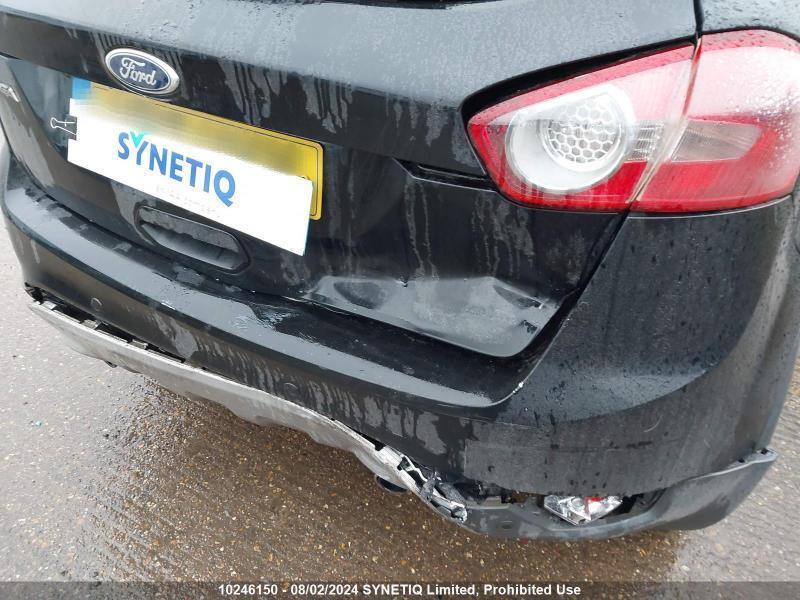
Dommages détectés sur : malle, pare-choc arrière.
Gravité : mineur